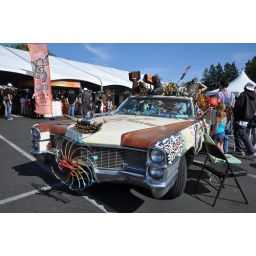
George Bush did show up in this car with a big bag of Humboldt red.